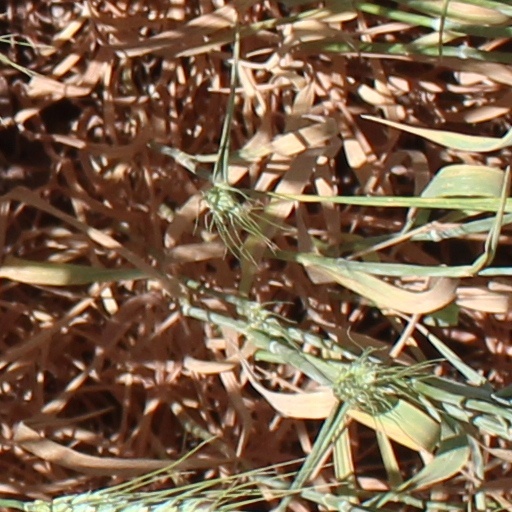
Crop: wheat